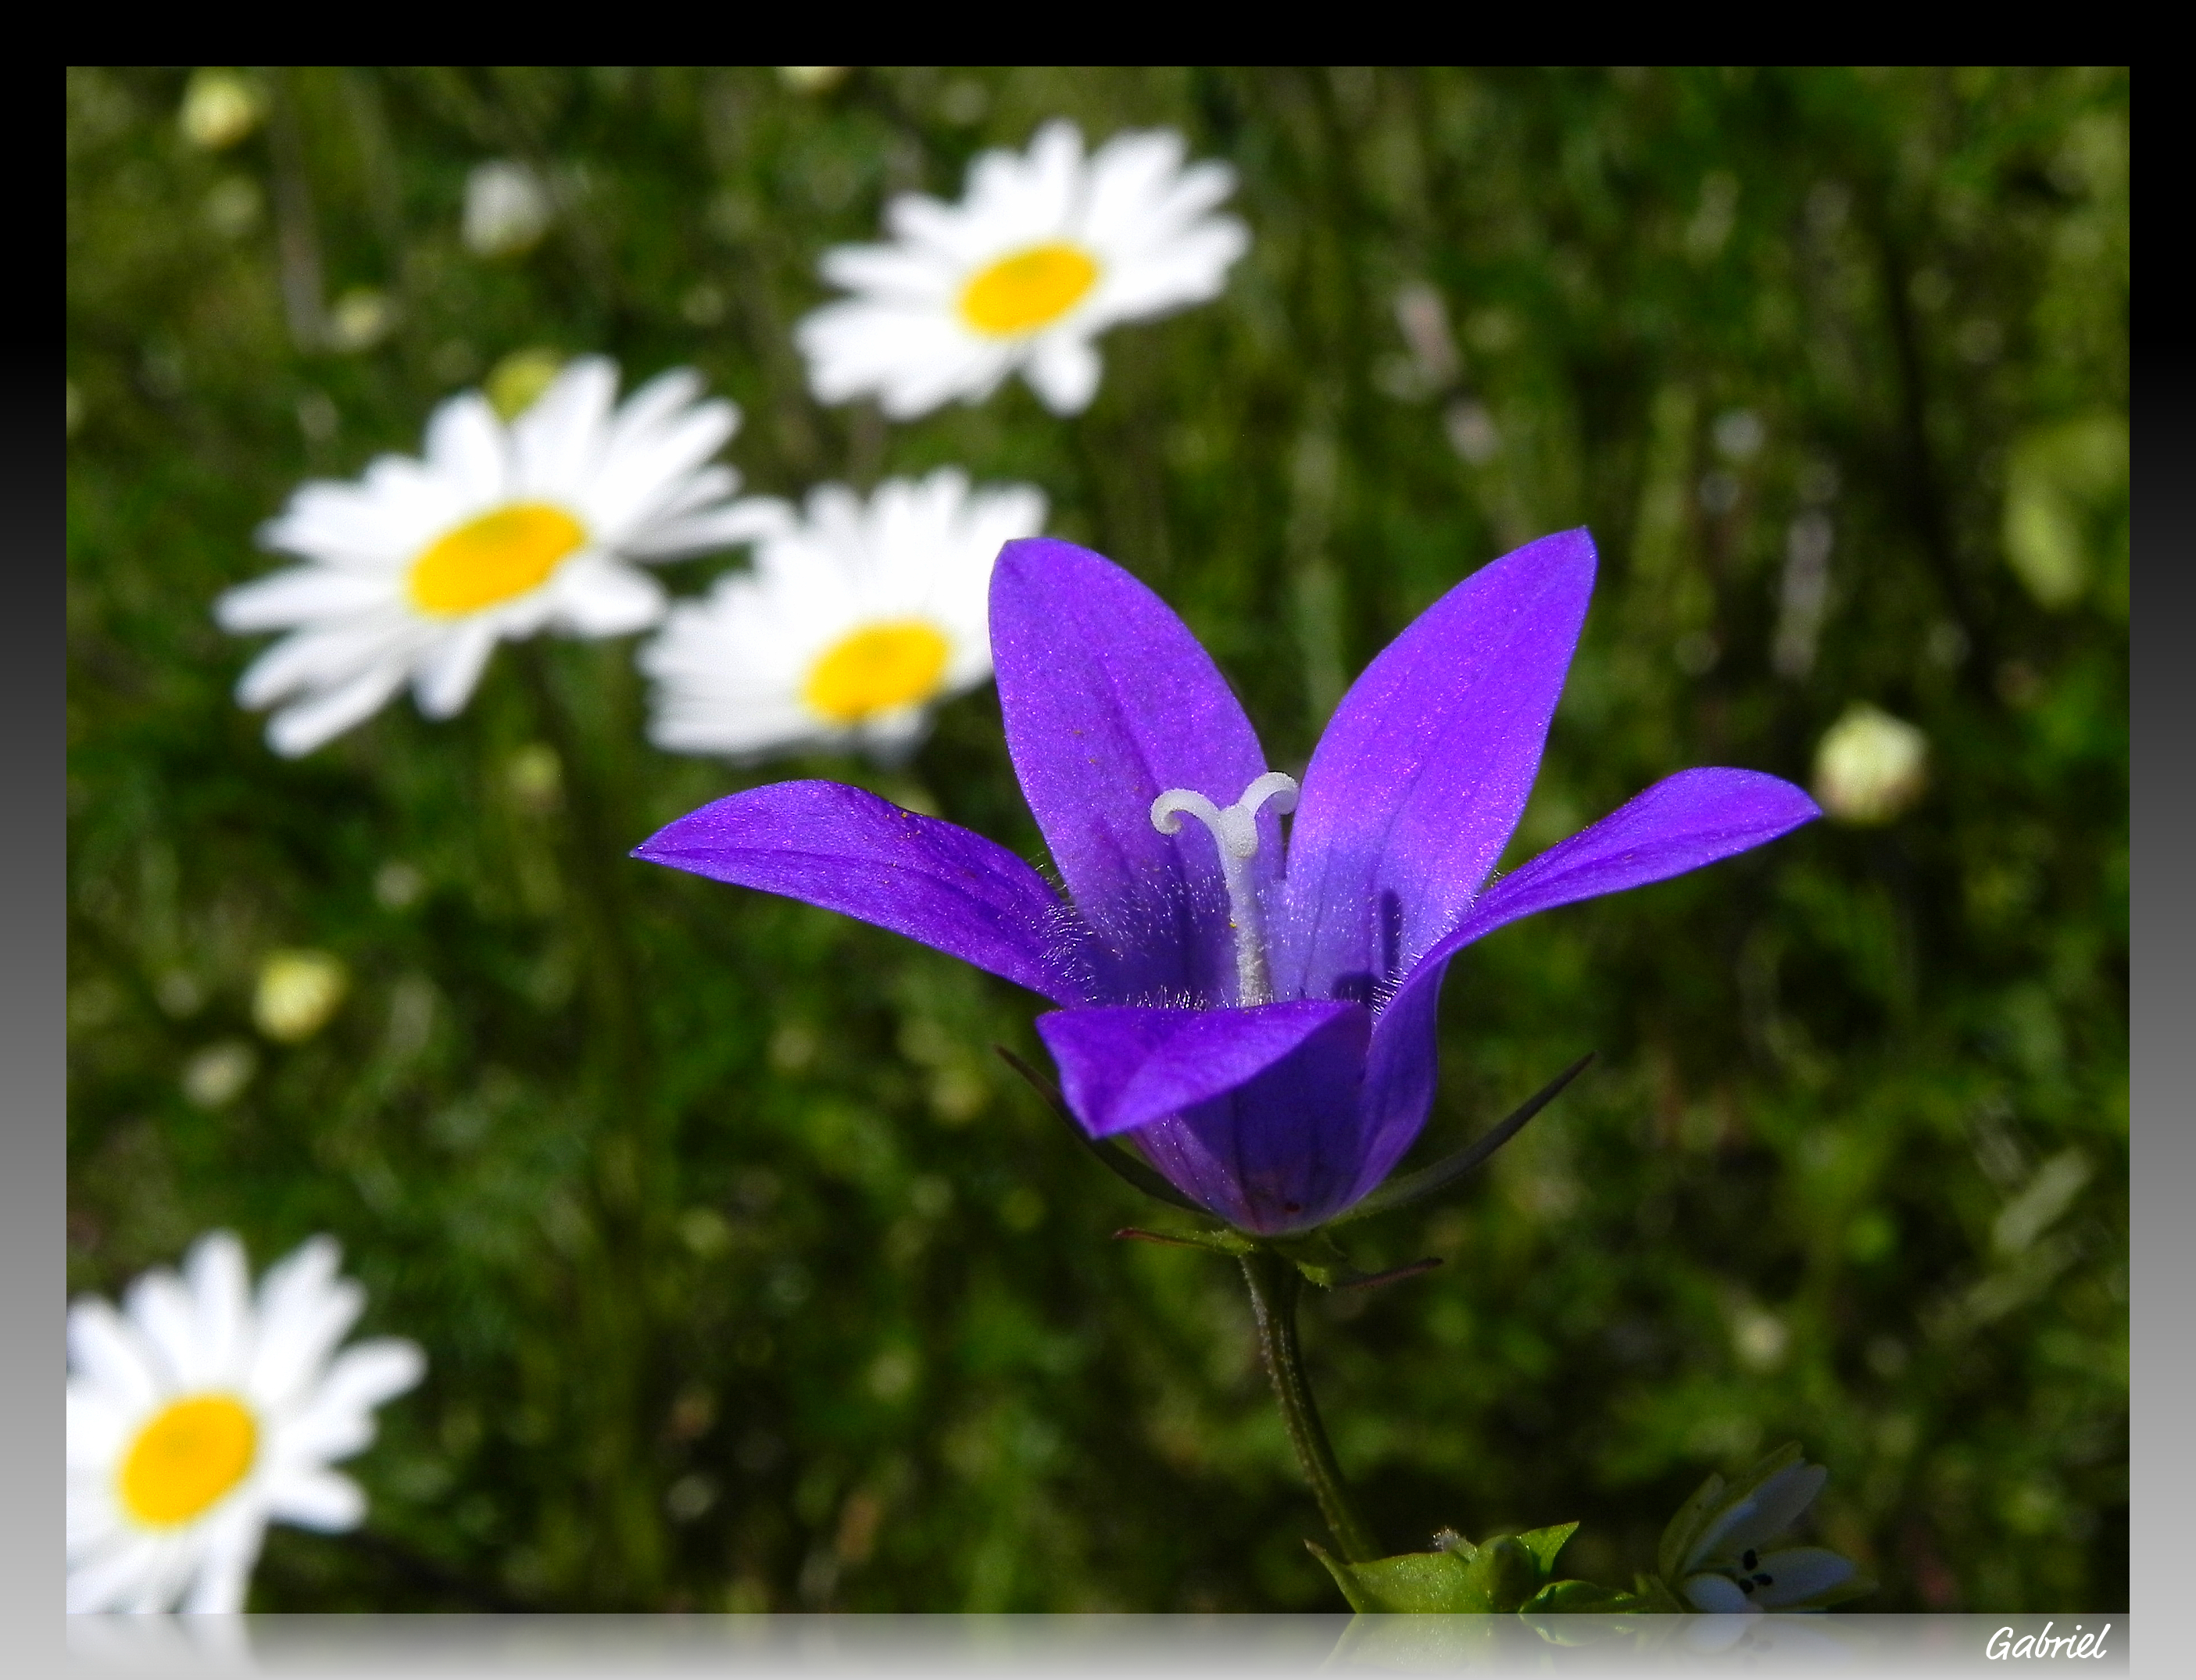
nature, plant, flower, petal, botany, flora, wildflower, flowers, flores, ggl1, flowering plant, land plant